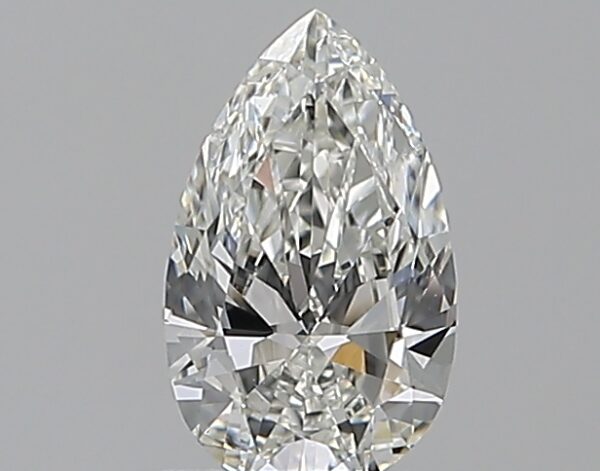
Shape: pear
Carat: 0.6
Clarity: VS2
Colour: H
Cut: EX
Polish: EX
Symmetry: VG
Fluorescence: M
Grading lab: GIA
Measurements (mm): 7.73 x 4.66 x 2.72